Magnetohydrodynamic drive

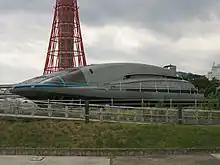
"Yamato 1" on display in Kobe, Japan. The first working full-scale MHD ship.

A magnetohydrodynamic drive or MHD accelerator is a method for propelling vehicles using only electric and magnetic fields with no moving parts, accelerating an electrically conductive propellant (liquid or gas) with magnetohydrodynamics. The fluid is directed to the rear and as a reaction, the vehicle accelerates forward.